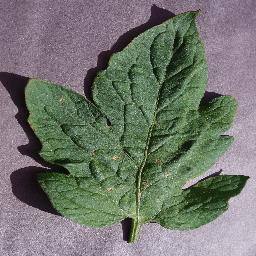
Label: Tomato___Target_Spot